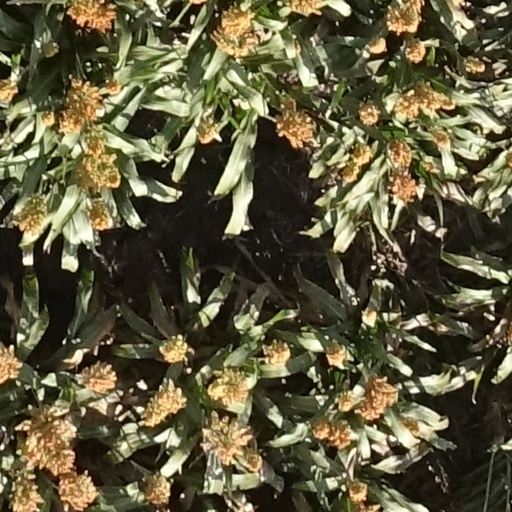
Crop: sorghum